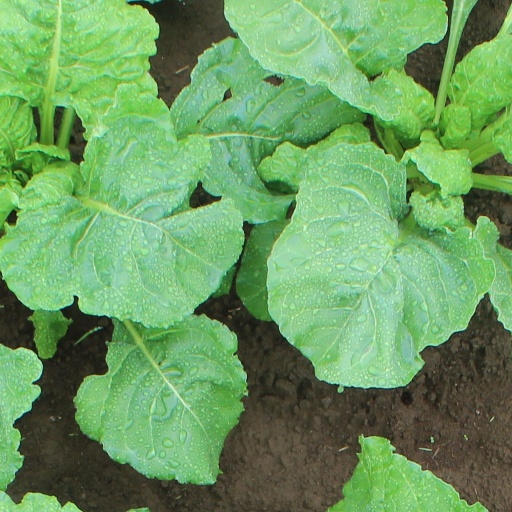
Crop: sugar beet